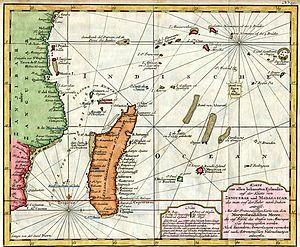
Canal du Mozambique, gravure en couleurs de 1748